Nakhichevan uezd

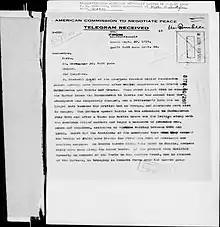
American Commission to Negotiate Peace telegram describing massacres around Nakhichevan.

Despite the apparent defeat of the Ottoman Empire, agents of the Turkish National Movement were reported to be fostering rebellion amongst the Muslims of Nakhichevan, eventually culminating in a large-scale anti-Armenian uprising in July 1919. Fearing retaliation by the Volunteer Army, Azerbaijan did not openly intervene to assist the Nakhichevan rebels, however, on 14 July they provided covert assistance. On 20 July, a pogrom began against the Armenian inhabitants of the city of Nakhichevan—within a few days, the Armenian administration was completely ousted and its Armenian inhabitants expelled. As the uprising spread throughout the Nakhichevan uezd, Armenians in Jugha (present-day Gülüstan) were forced to escape across the Aras river into Iran. Some 6,000 Armenians from Nakhichevan living in the Ararat Valley managed to escape to Daralayaz, Nor Bayazet, and Zangezur (present-day Vayots Dzor, Gegharkunik and Syunik provinces, respectively). During the uprising, Halil Bey coordinated the destruction of 45 Armenian villages and the massacre of 10,000 of their inhabitants, including the destruction of the large Armenian town of Agulis (present-day Yuxarı Əylis) and its 1,400 inhabitants. In late 1919, Samed Bey complained to the Azerbaijani government about the presence of Iranian agents trying to bring refugees from Nakhichevan into Iran.